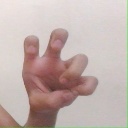
अक्षर: छ